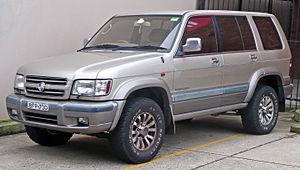
L'Isuzu Trooper est un SUV produit par le constructeur automobile Isuzu sous 2 générations, de 1981 à 2003.